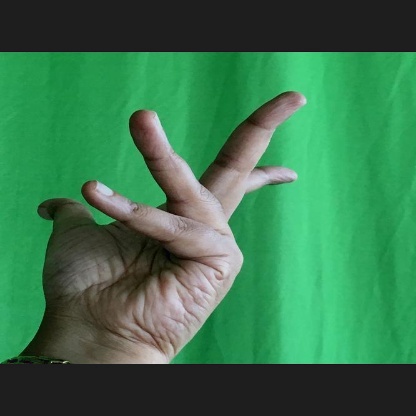
Mudra: Alapadmam